Sead Hasanefendić

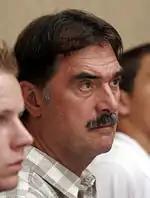
Hasanefendić in August 2007

After his military service in 1977, Hasanefendić began his coaching career at Željezničar Sarajevo with which he became Yugoslav champion in 1978. In 1979, he coached the junior Yugoslav team which became world junior vice-champion. The same year he took charge of RK Metaloplastika with which he won the Yugoslav Cup.